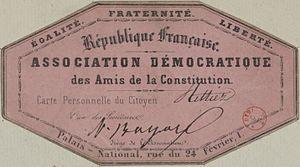
Association démocratique des amis de la Constitution. Carte de membre de François Rittiez signée par Bayard, secrétaire.
François Rittiez, né à Verdun le 18 mai 1803 et mort à Paris le 12 novembre 1870, est un avocat, journaliste, historien et militant républicain français du XIXᵉ siècle.
L'Association démocratique des amis de la Constitution est une formation politique républicaine active sous la Deuxième République française.